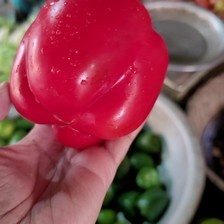
Label: capsicum